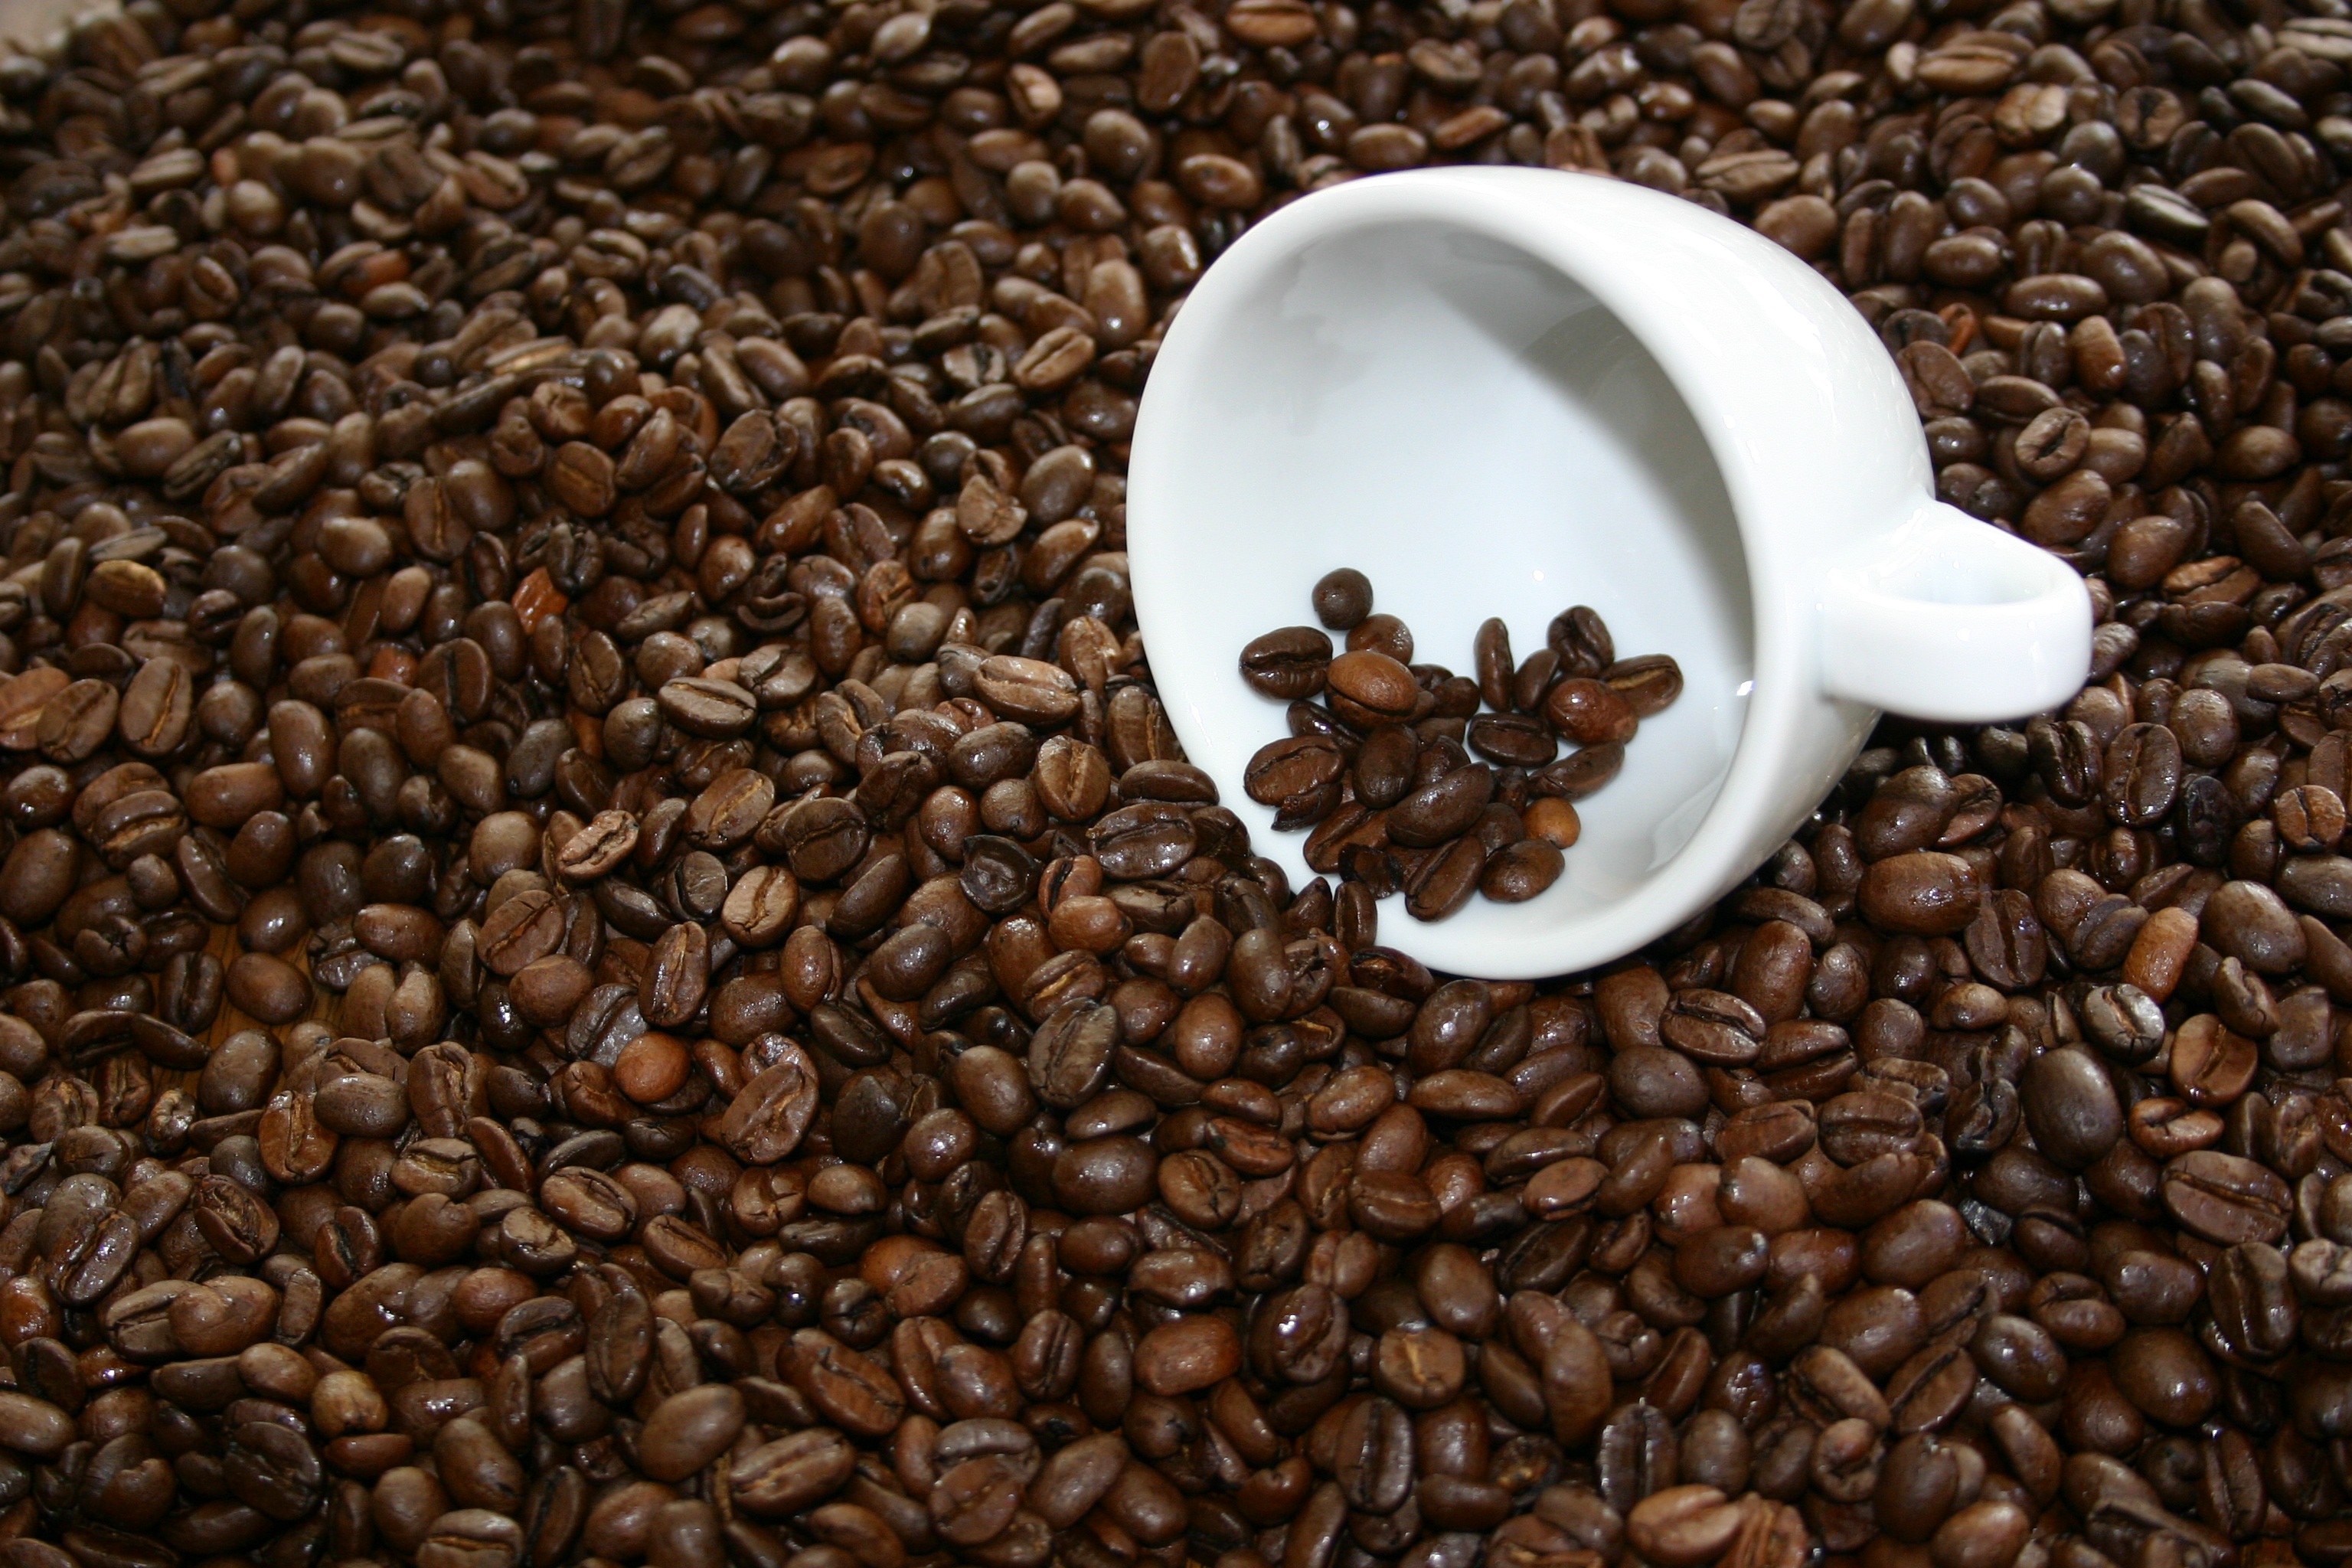
coffee, cup, cappuccino, produce, drink, espresso, coffee cup, close up, caffeine, enjoy, coffee beans, drink coffee